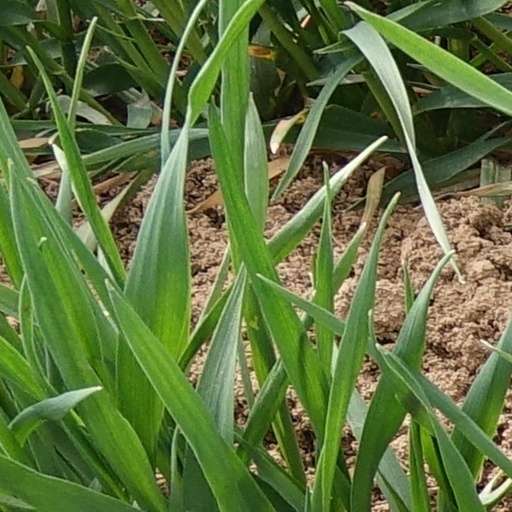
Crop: wheat